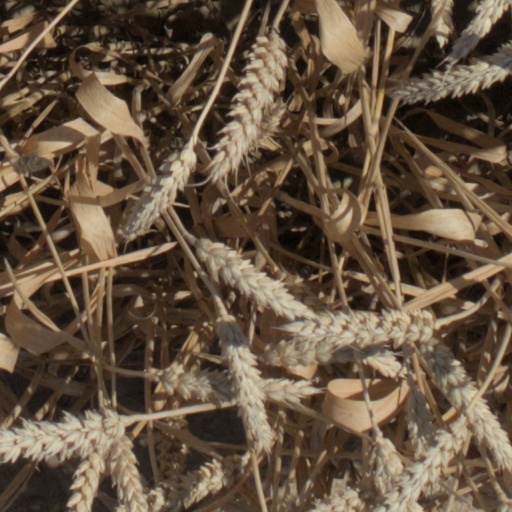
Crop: wheat